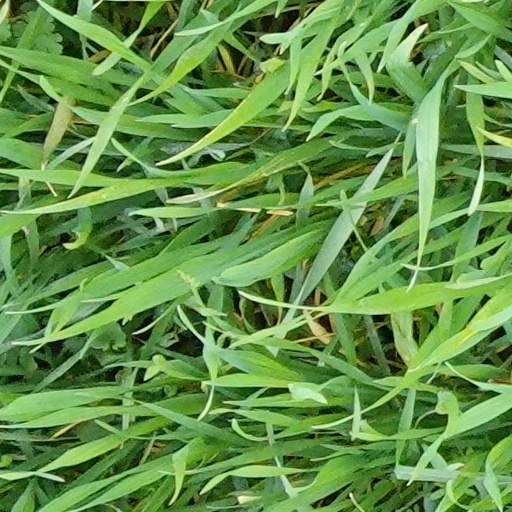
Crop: wheat